Question: Please indicate a possible affordance area of the boxing_punching_bag that can be used for striking
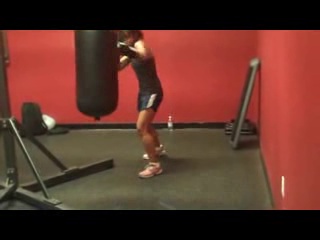
Answer: [70.5, 28, 117.5, 104]